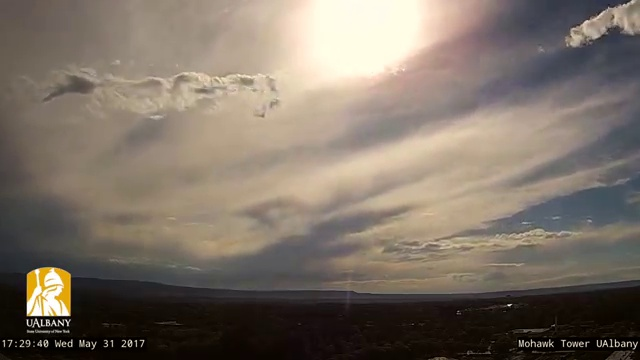
Fire: no
Smoke: no